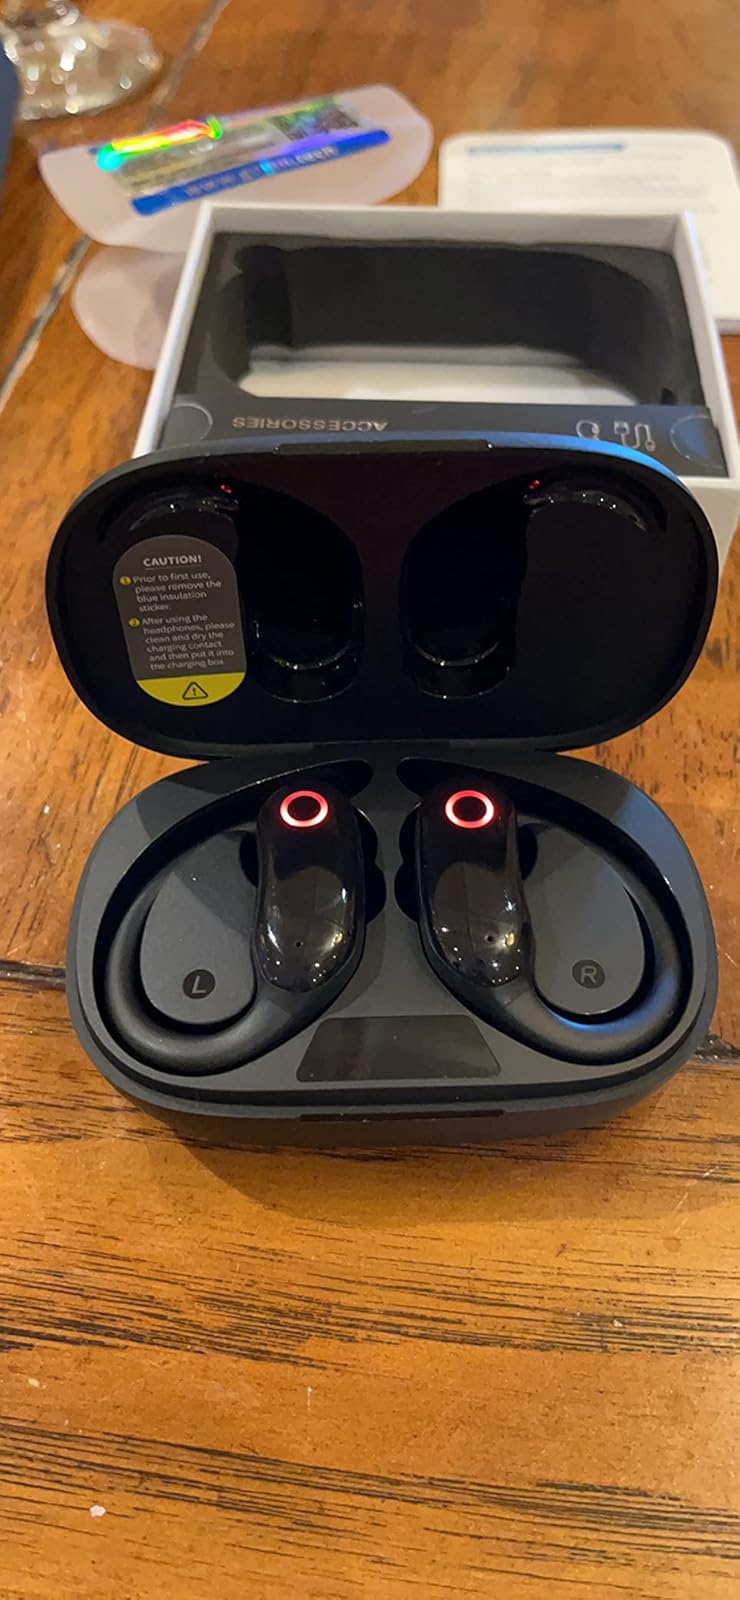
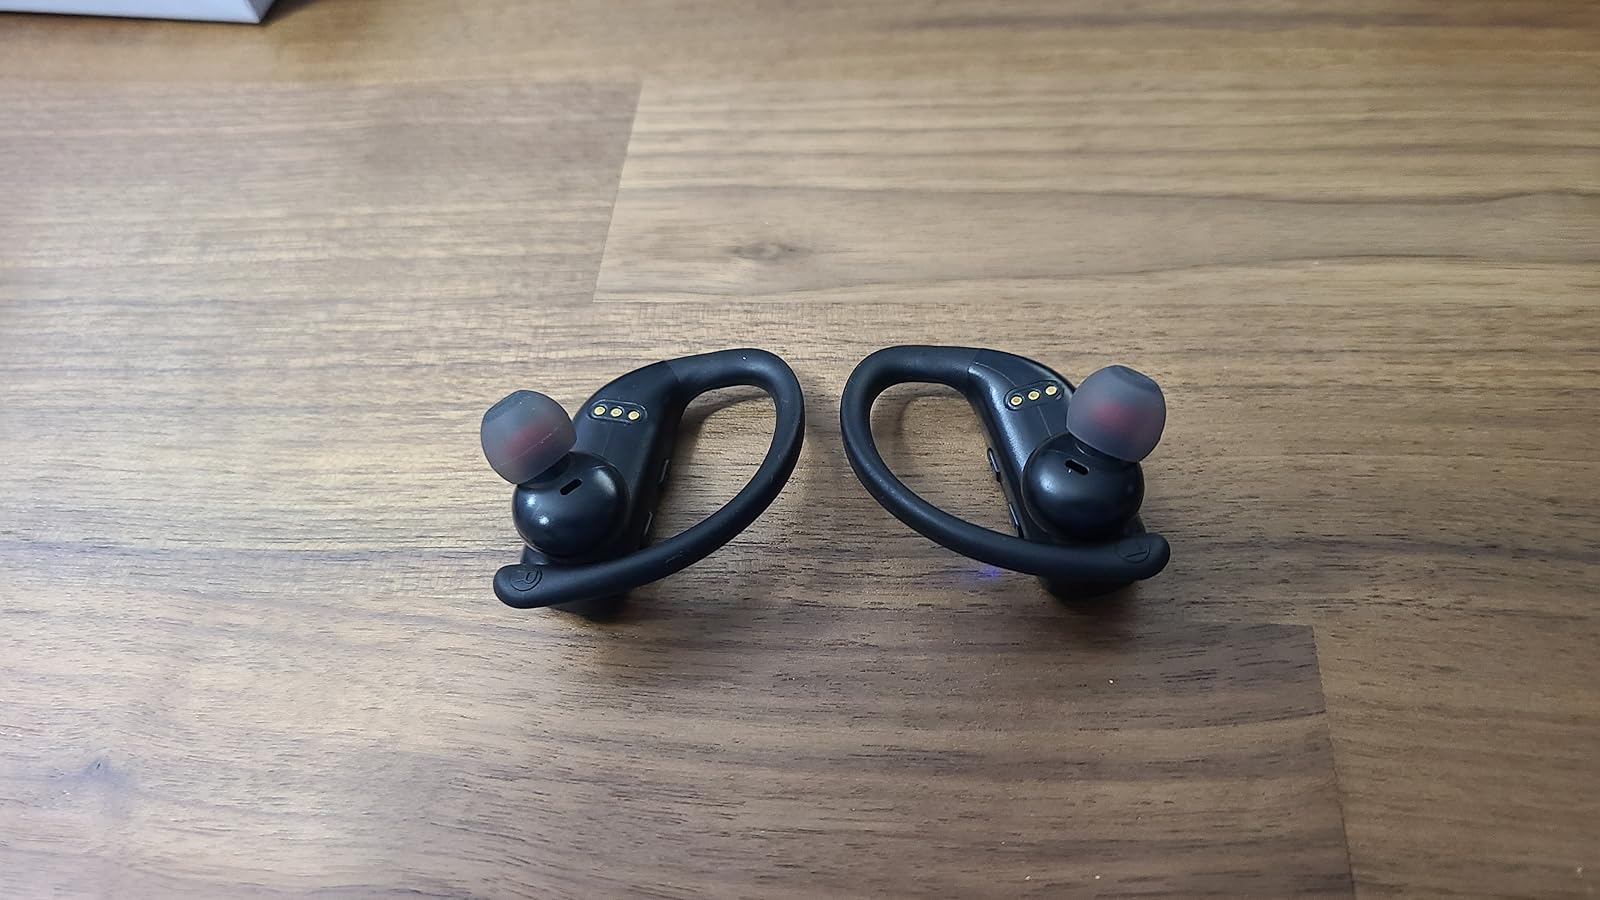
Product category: earbuds
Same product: no